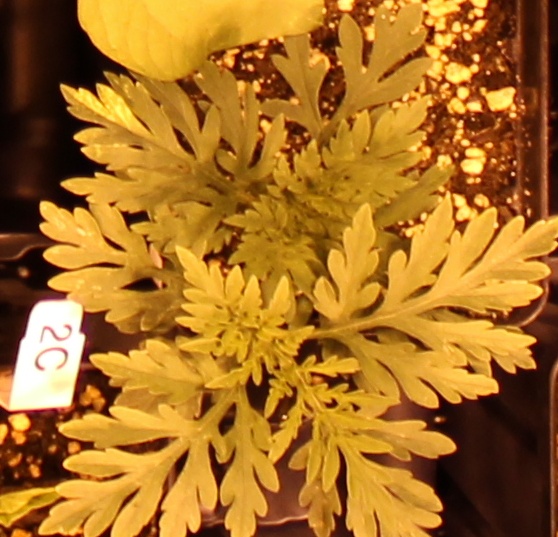
Label: Ragweed